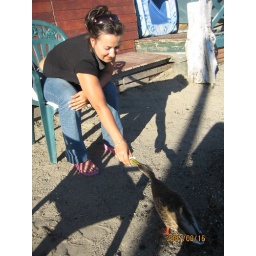
Vika feeds a duck at Mikes beach lot in Kelowna-01